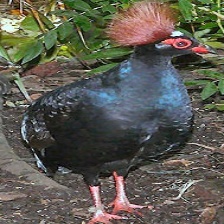
Species: CRESTED WOOD PARTRIDGE
Scientific name: ROLLULUS ROULOUL
ImageNet parent category: partridge